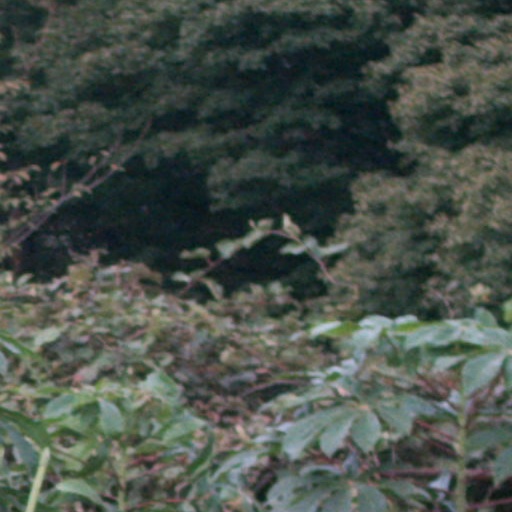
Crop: cassava